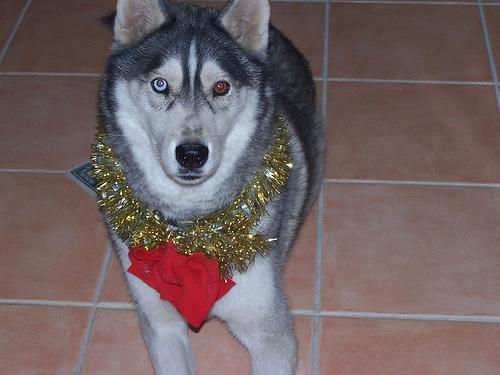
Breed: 1160-n000003-Siberian_husky